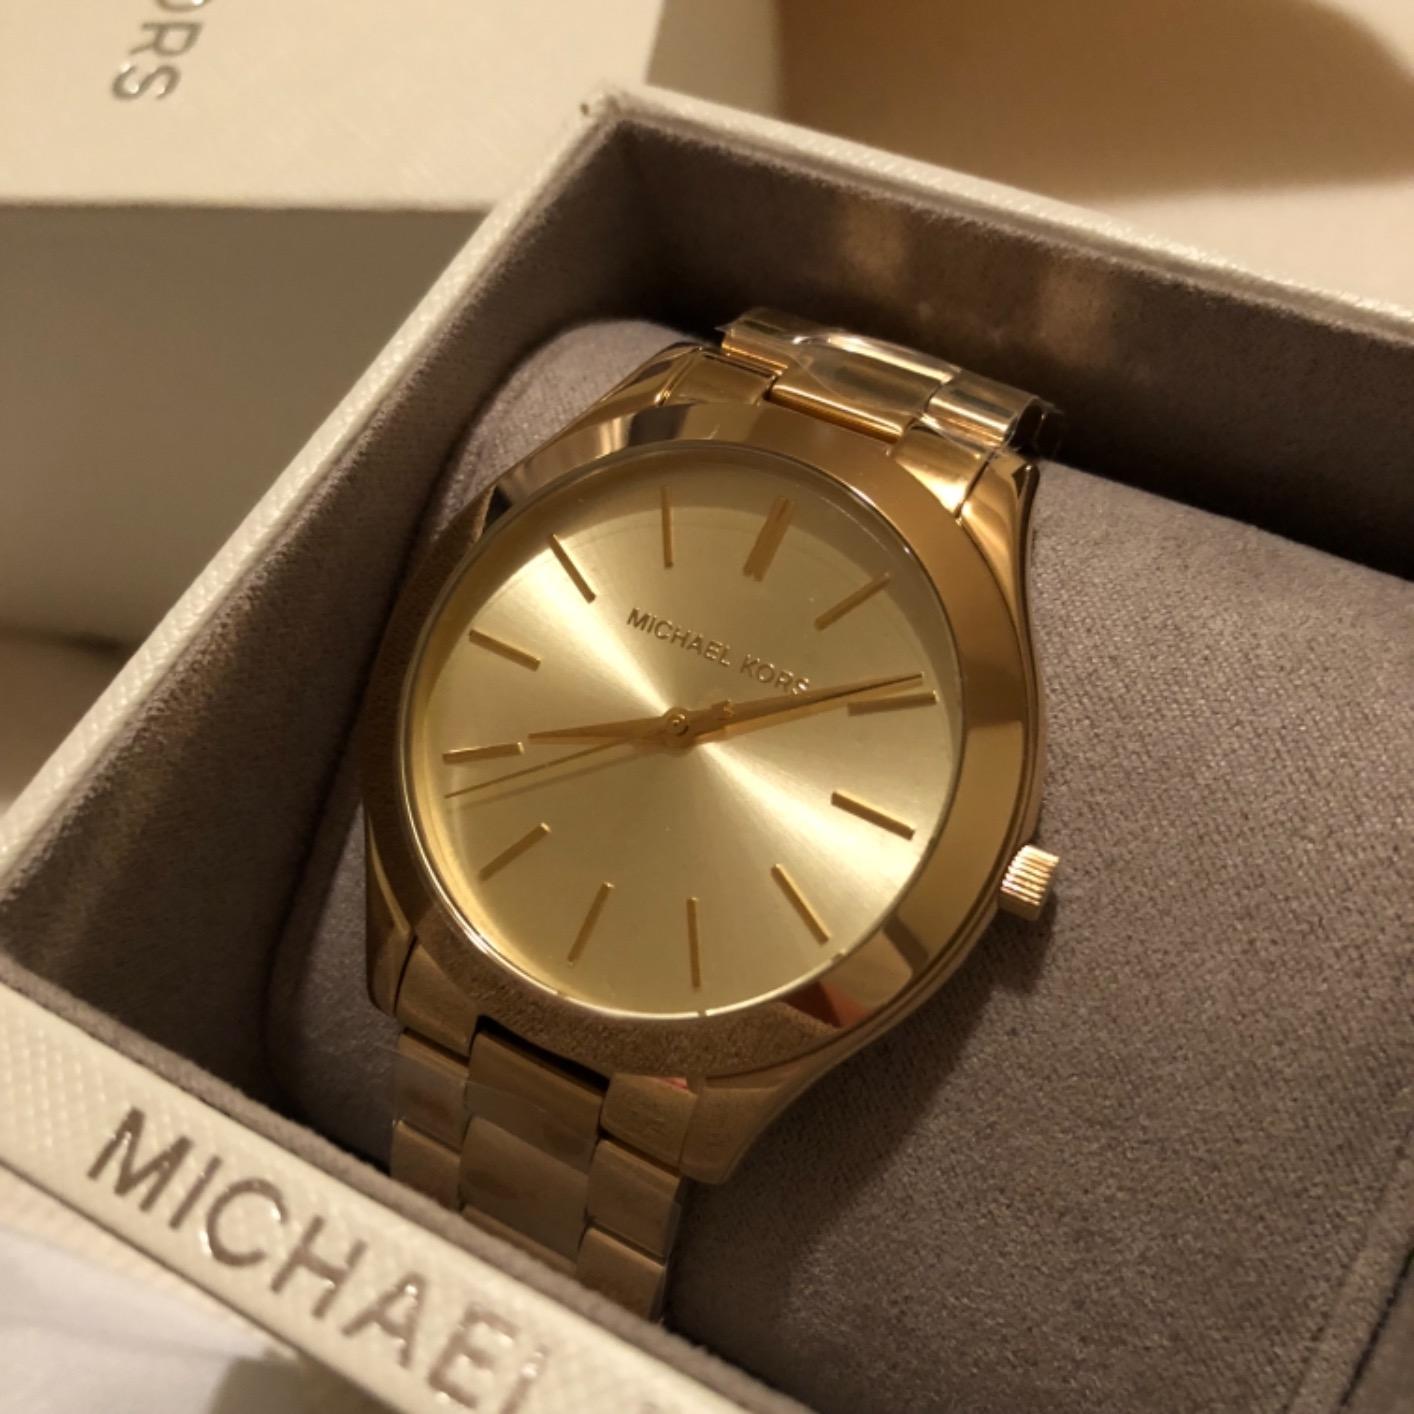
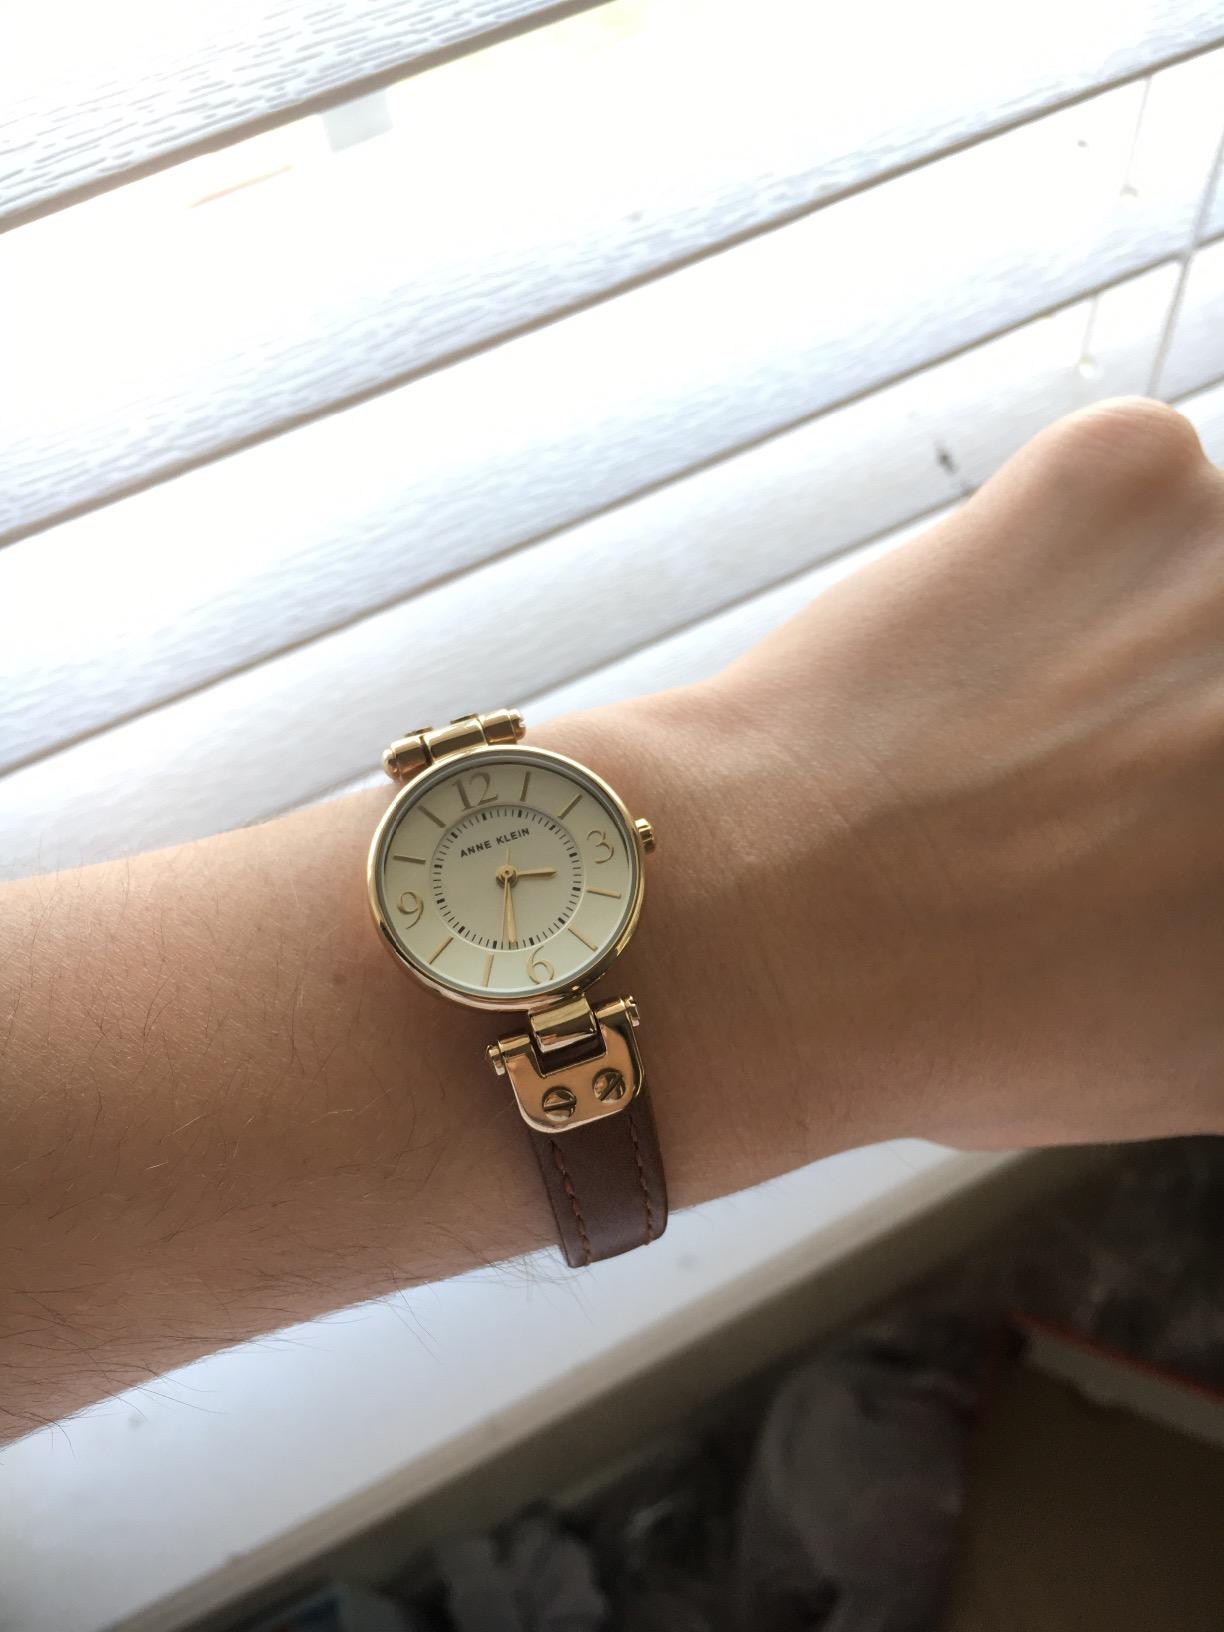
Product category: accessories_watch
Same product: no